Buccaneers–Saints rivalry

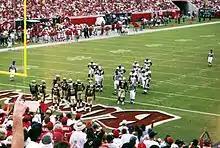
Game action between the Buccaneers and Saints at the 2002 Opening Day meeting.

After the NFL realignment, The Buccaneers and Saints were placed into the newly formed NFC South division. They became division foes, and would begin an annual two-game, home/away series each season.